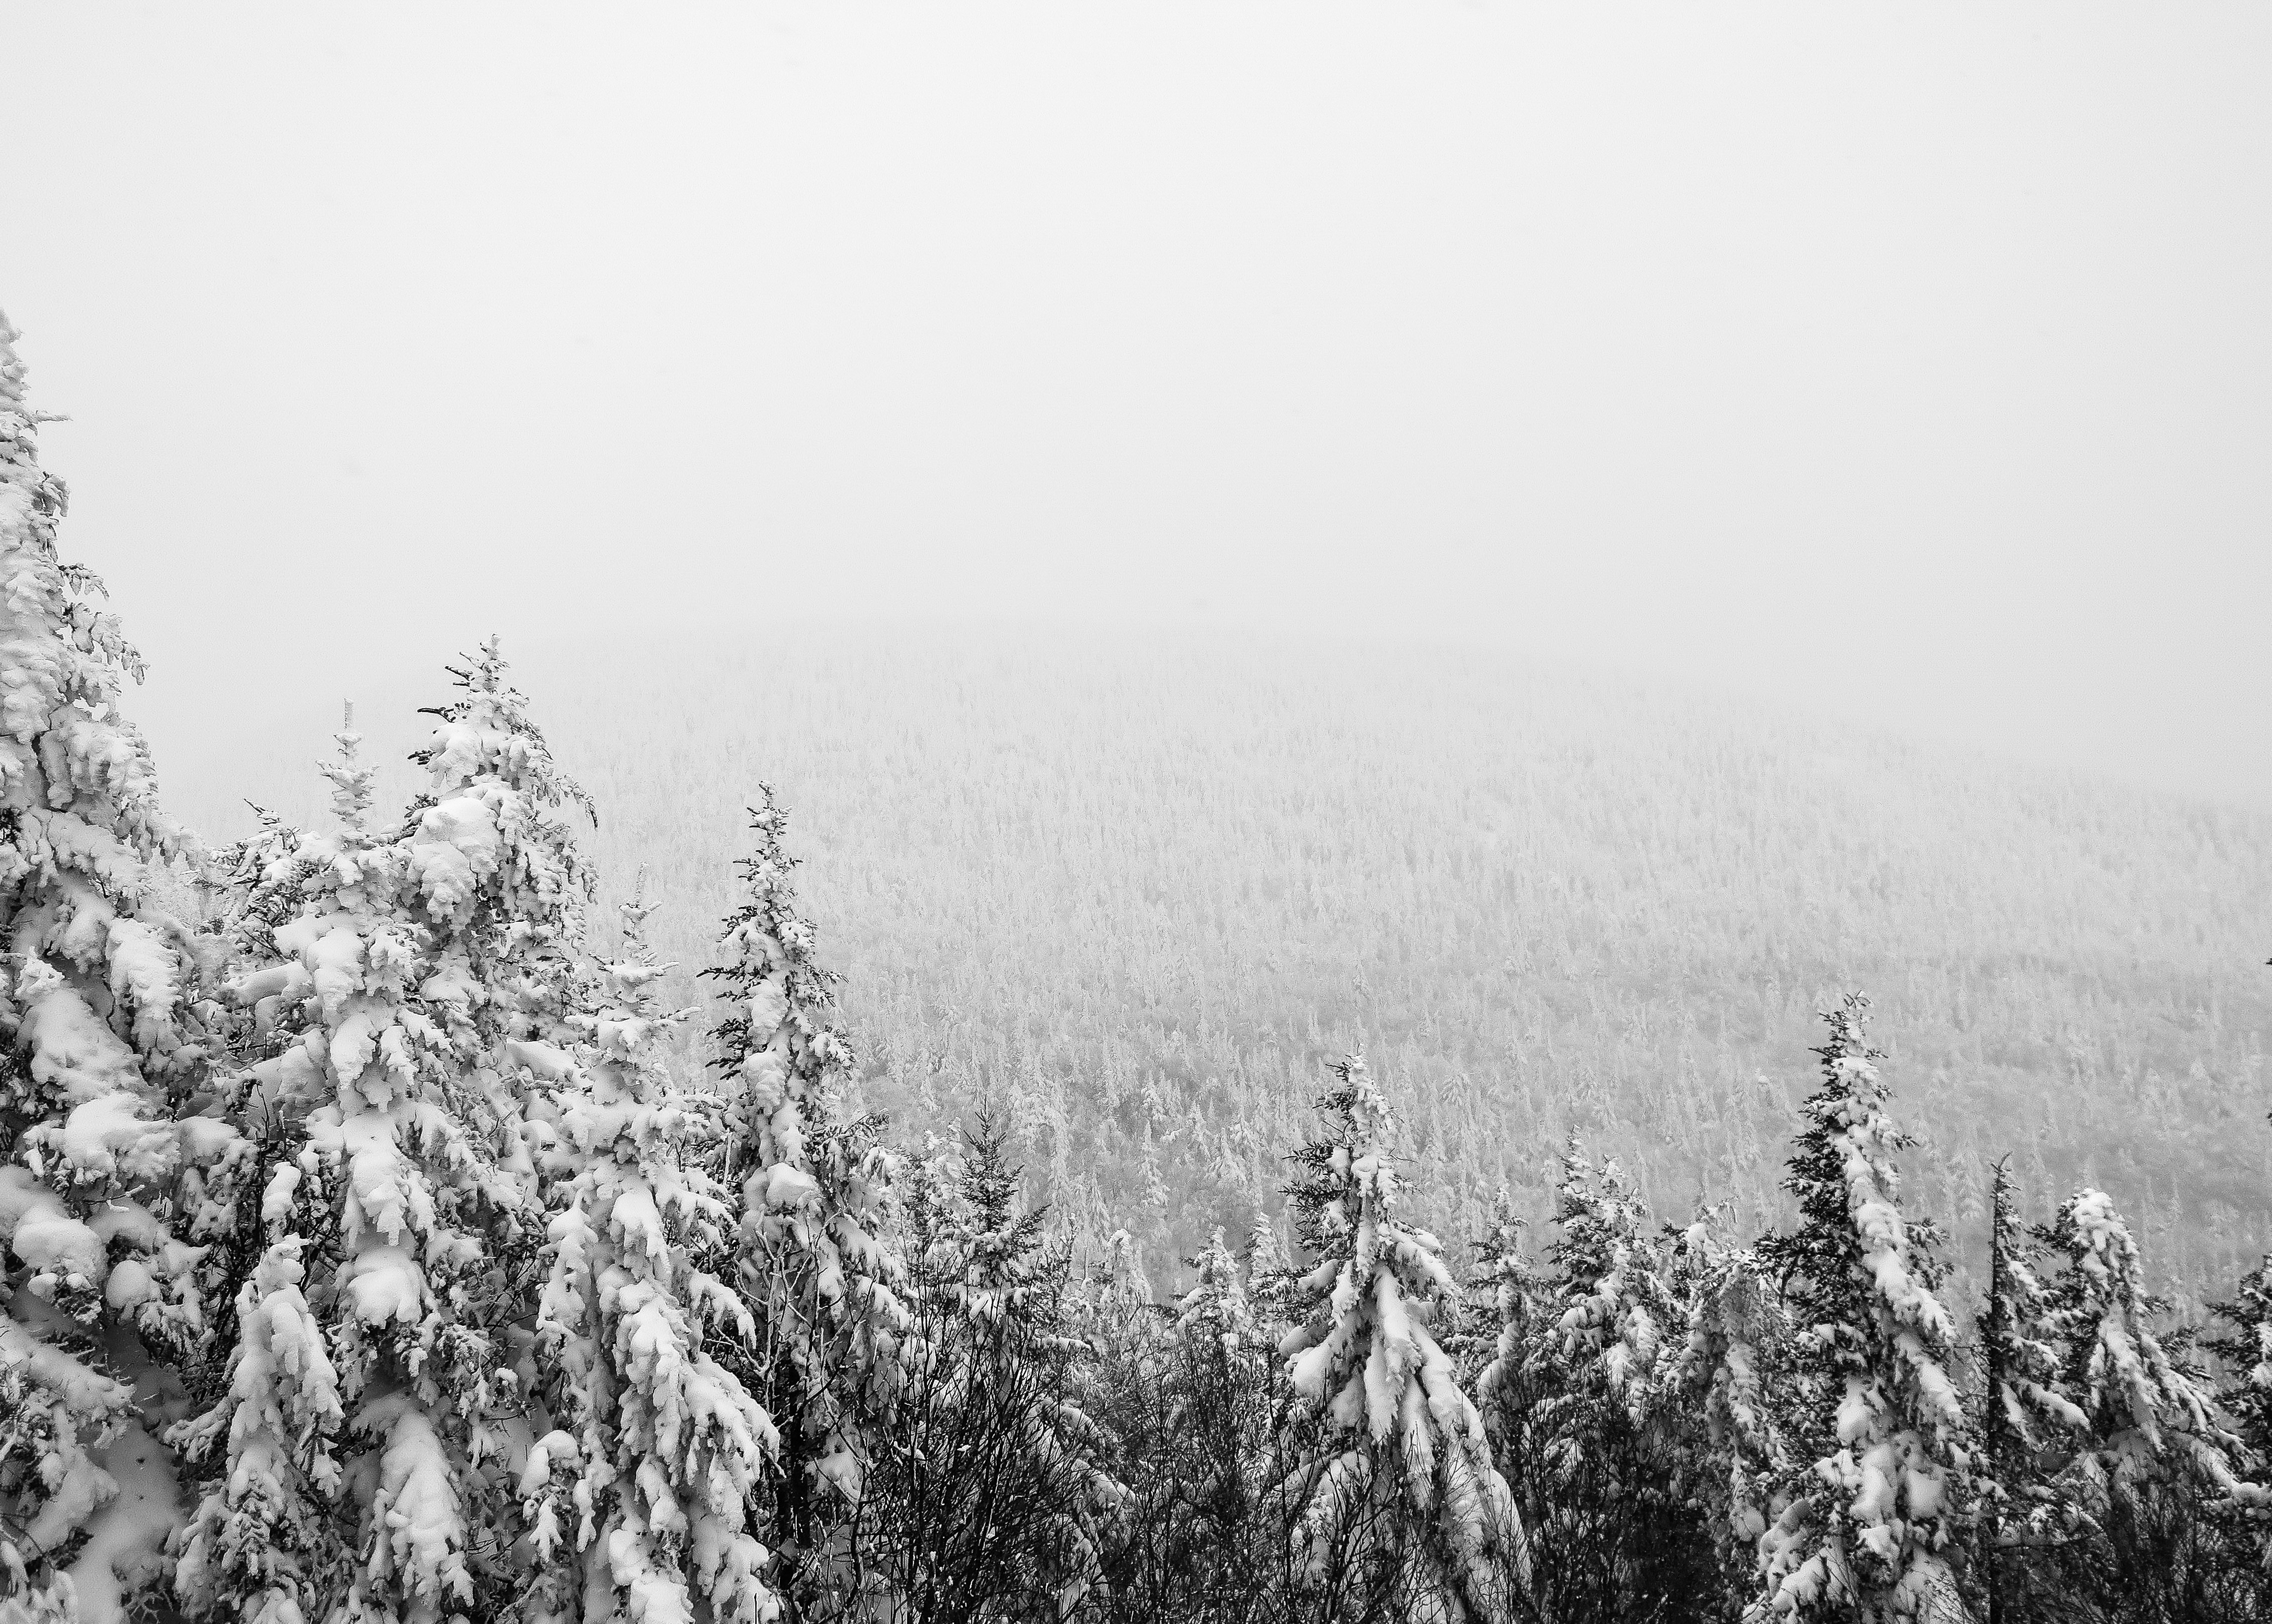
tree, nature, forest, branch, mountain, snow, winter, black and white, fog, mist, photography, frost, pine, evergreen, weather, haze, monochrome, season, fit, habitat, freezing, monochrome photography, natural environment, atmospheric phenomenon, woody plant